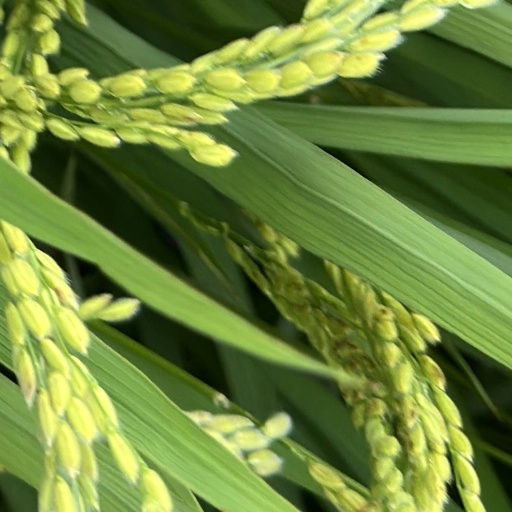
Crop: rice